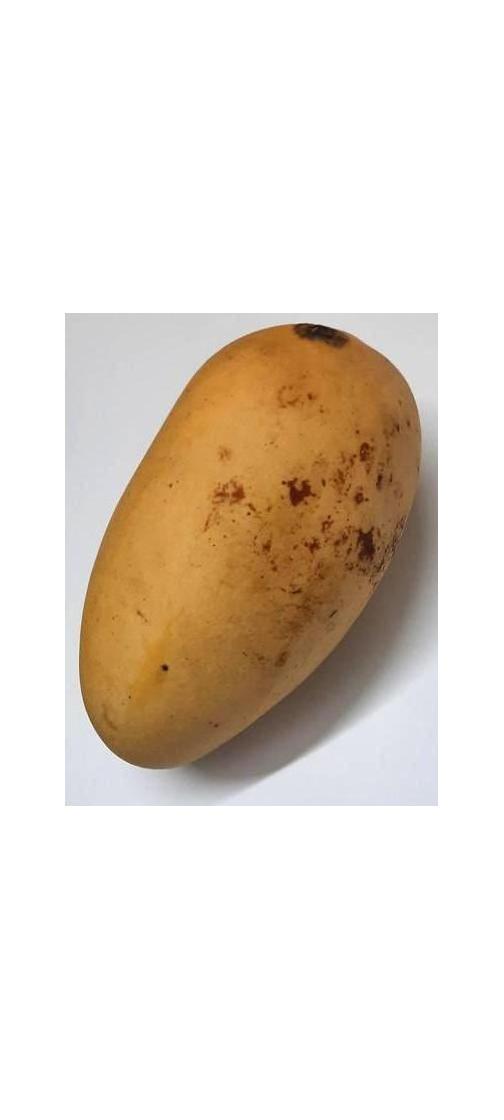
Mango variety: Katimon